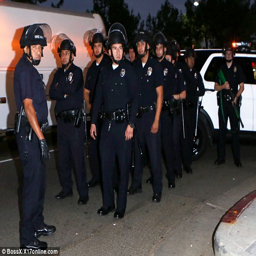
lining up : police officers lined up as they prepared to disperse the crowd